2020–2021 U.S. troop withdrawal from Afghanistan

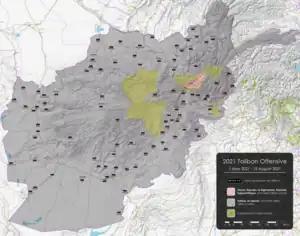
Map of Afghanistan following the 2021 Taliban offensive

Also on 12 July 2021, Gen. Austin Miller stepped down from his post as commander of US and NATO forces in Afghanistan.